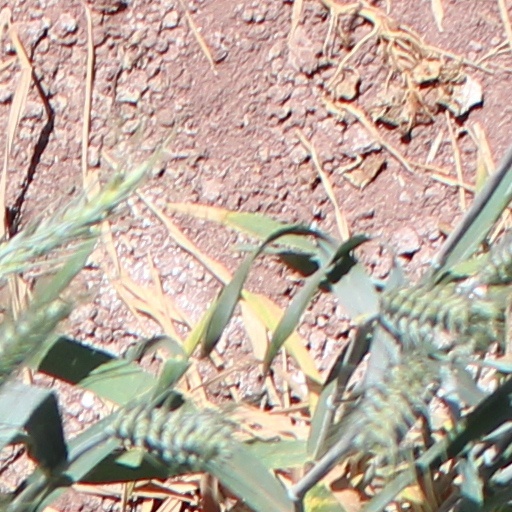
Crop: wheat